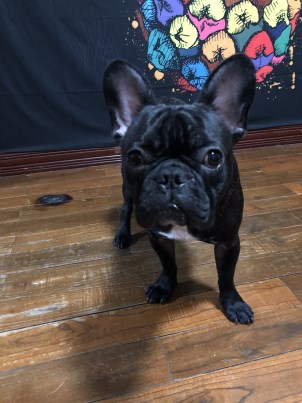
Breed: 1121-n000002-French_bulldog